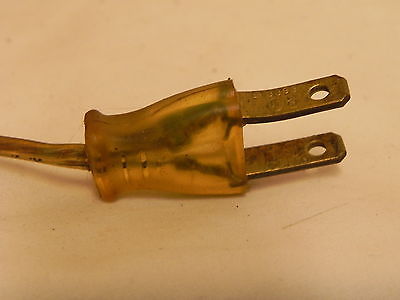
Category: lamp